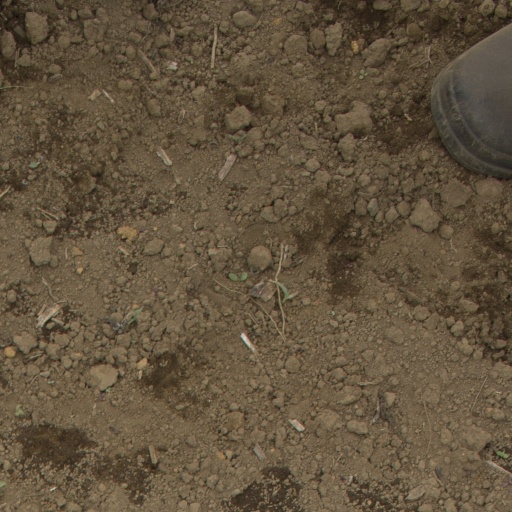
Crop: Jerusalem artichoke